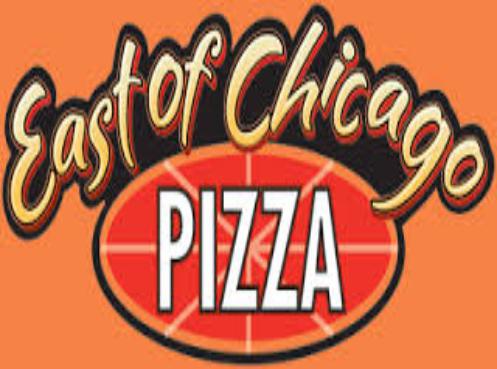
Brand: East of Chicago Pizza
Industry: Food